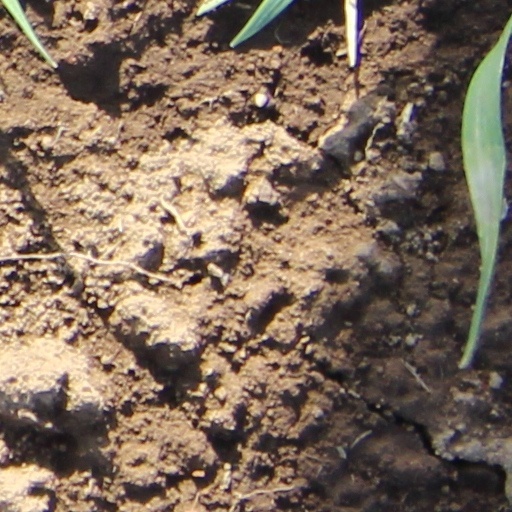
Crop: wheat